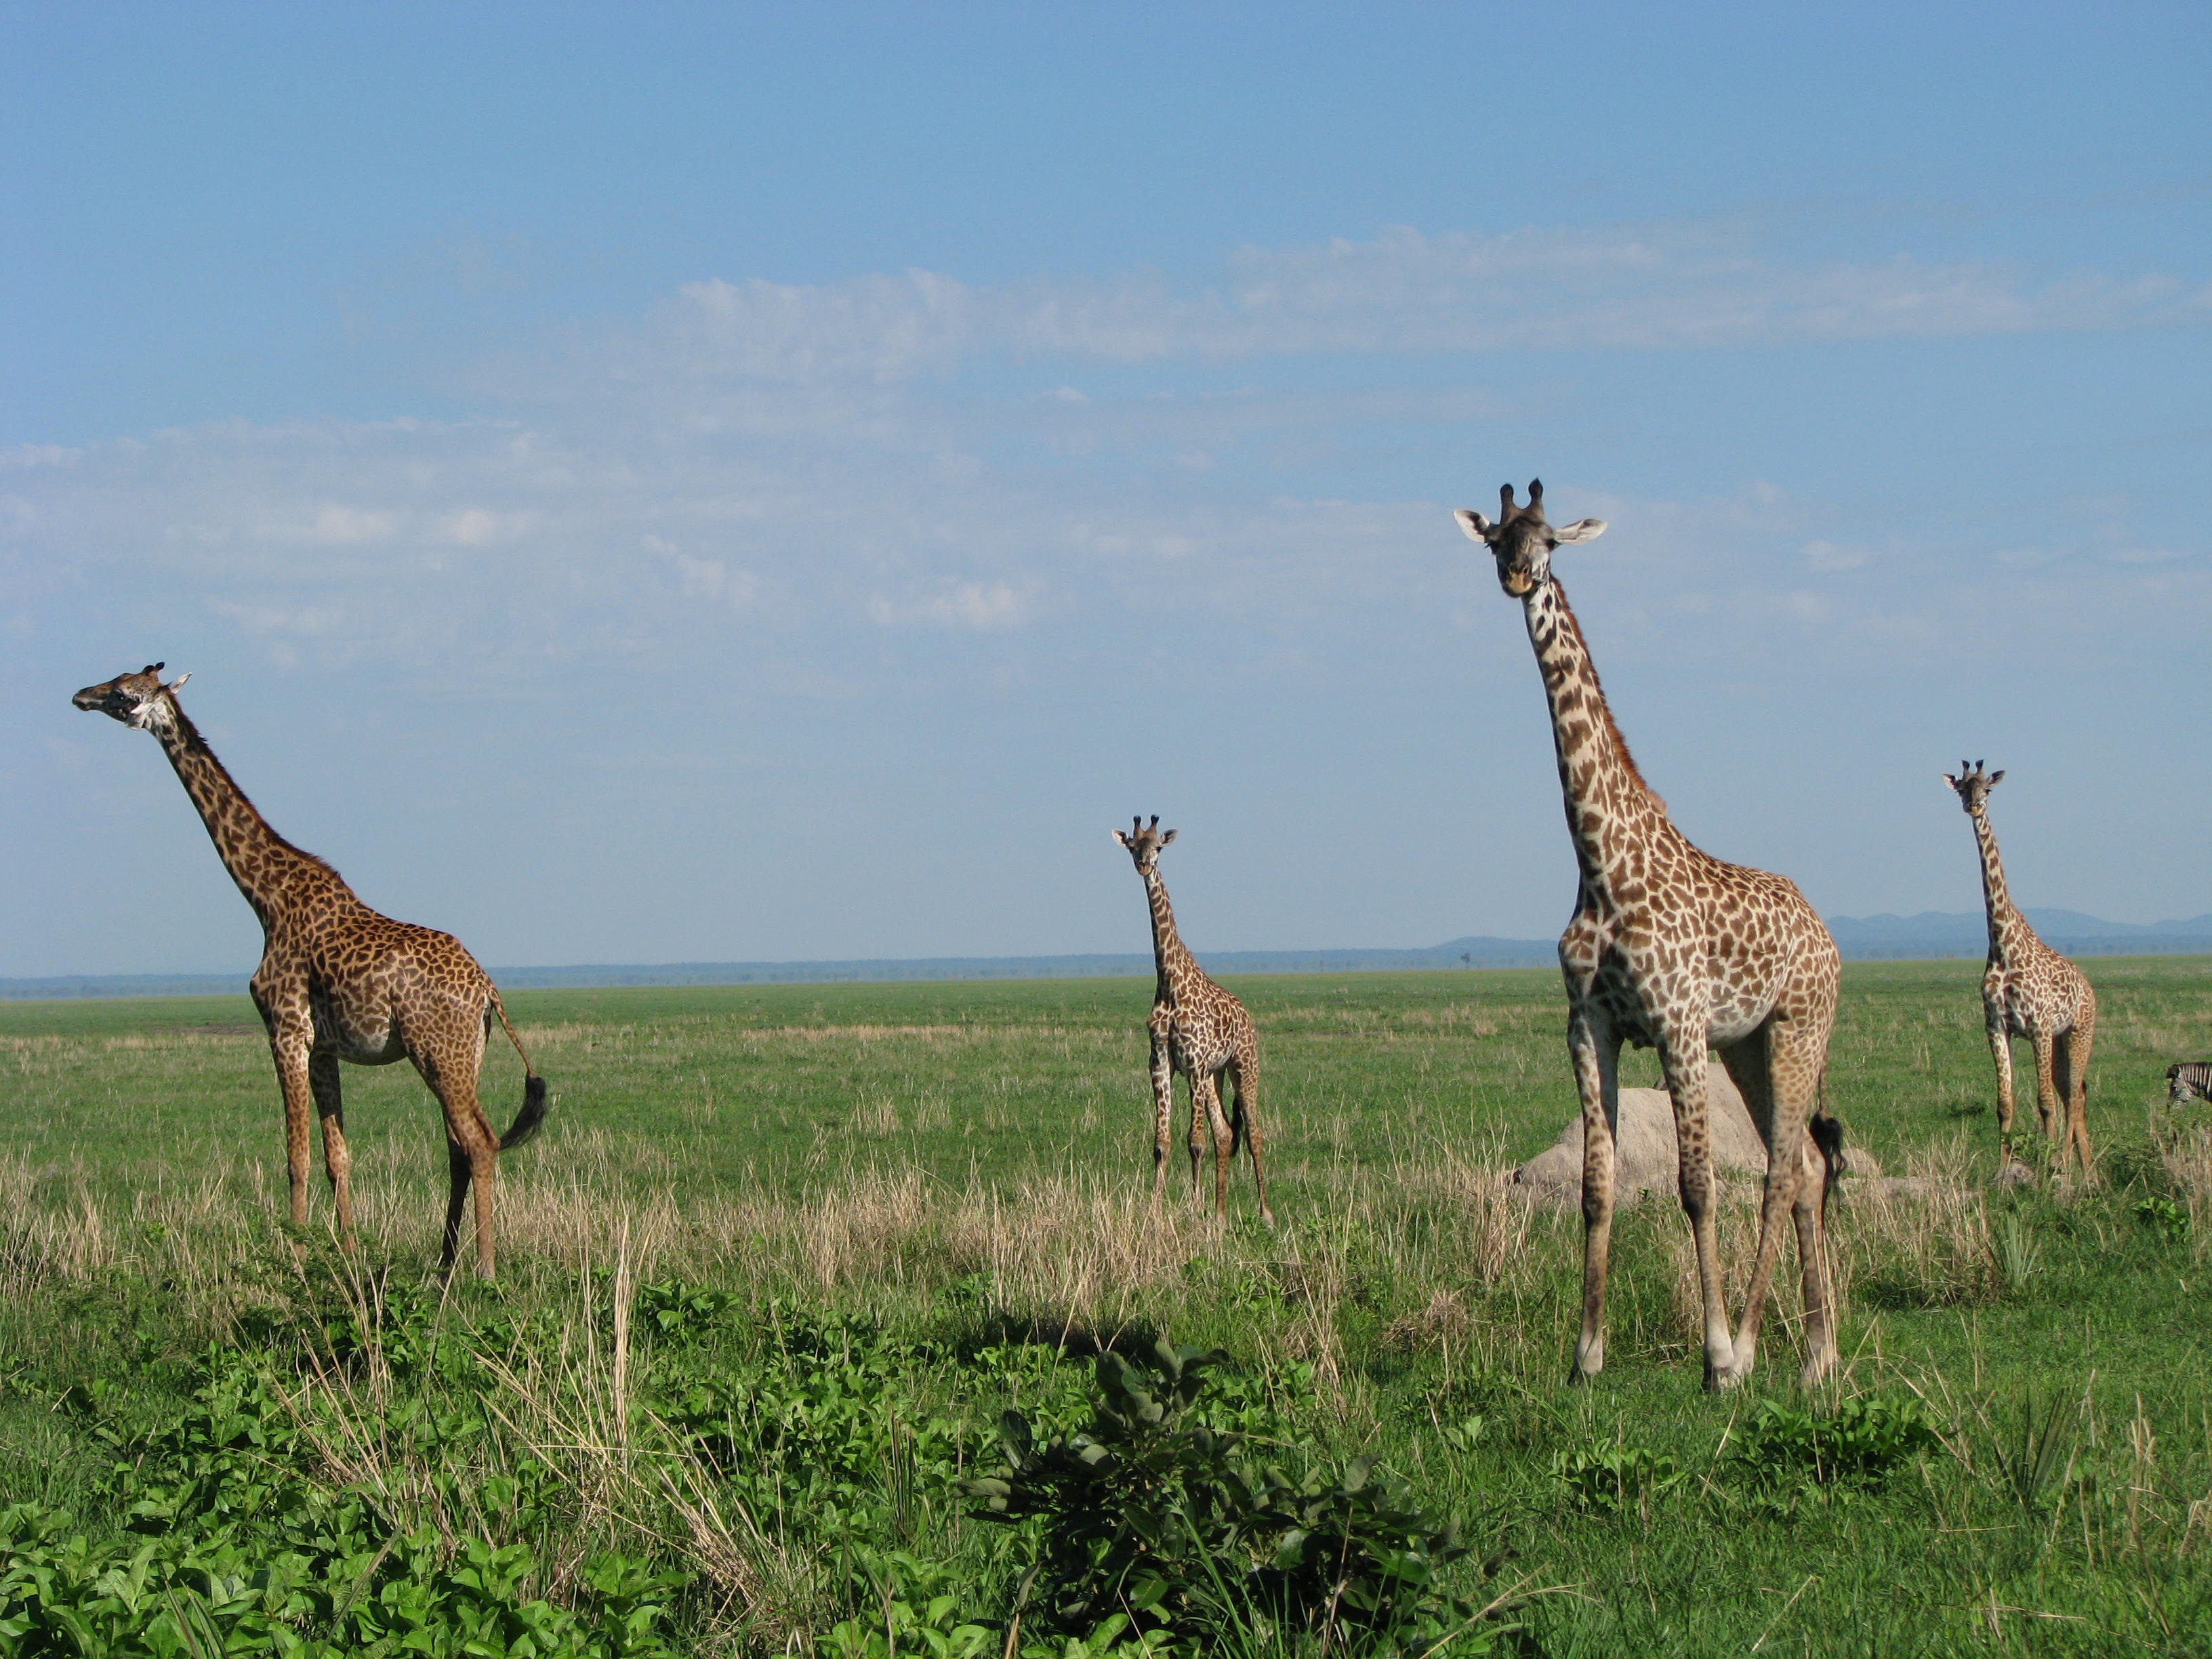
prairie, adventure, wildlife, africa, mammal, fauna, savanna, plain, giraffe, grassland, animals, vertebrate, tanzania, safari, ecosystem, giraffidae